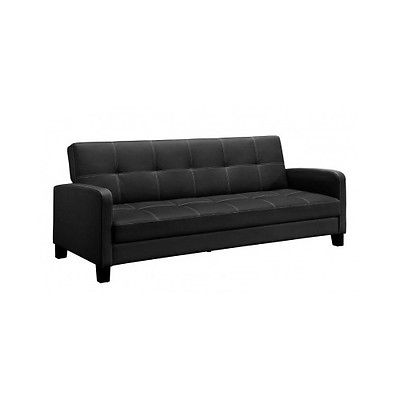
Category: sofa